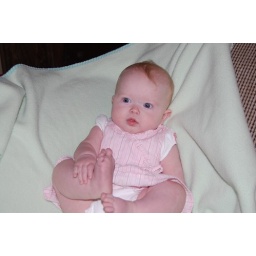
Raegan in a pink dress